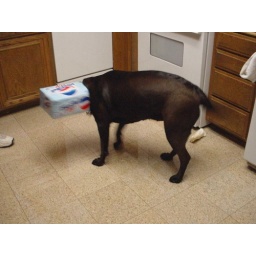
Misty LOOOOOVES to stick her head in bags and boxes . . .